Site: brandenburg
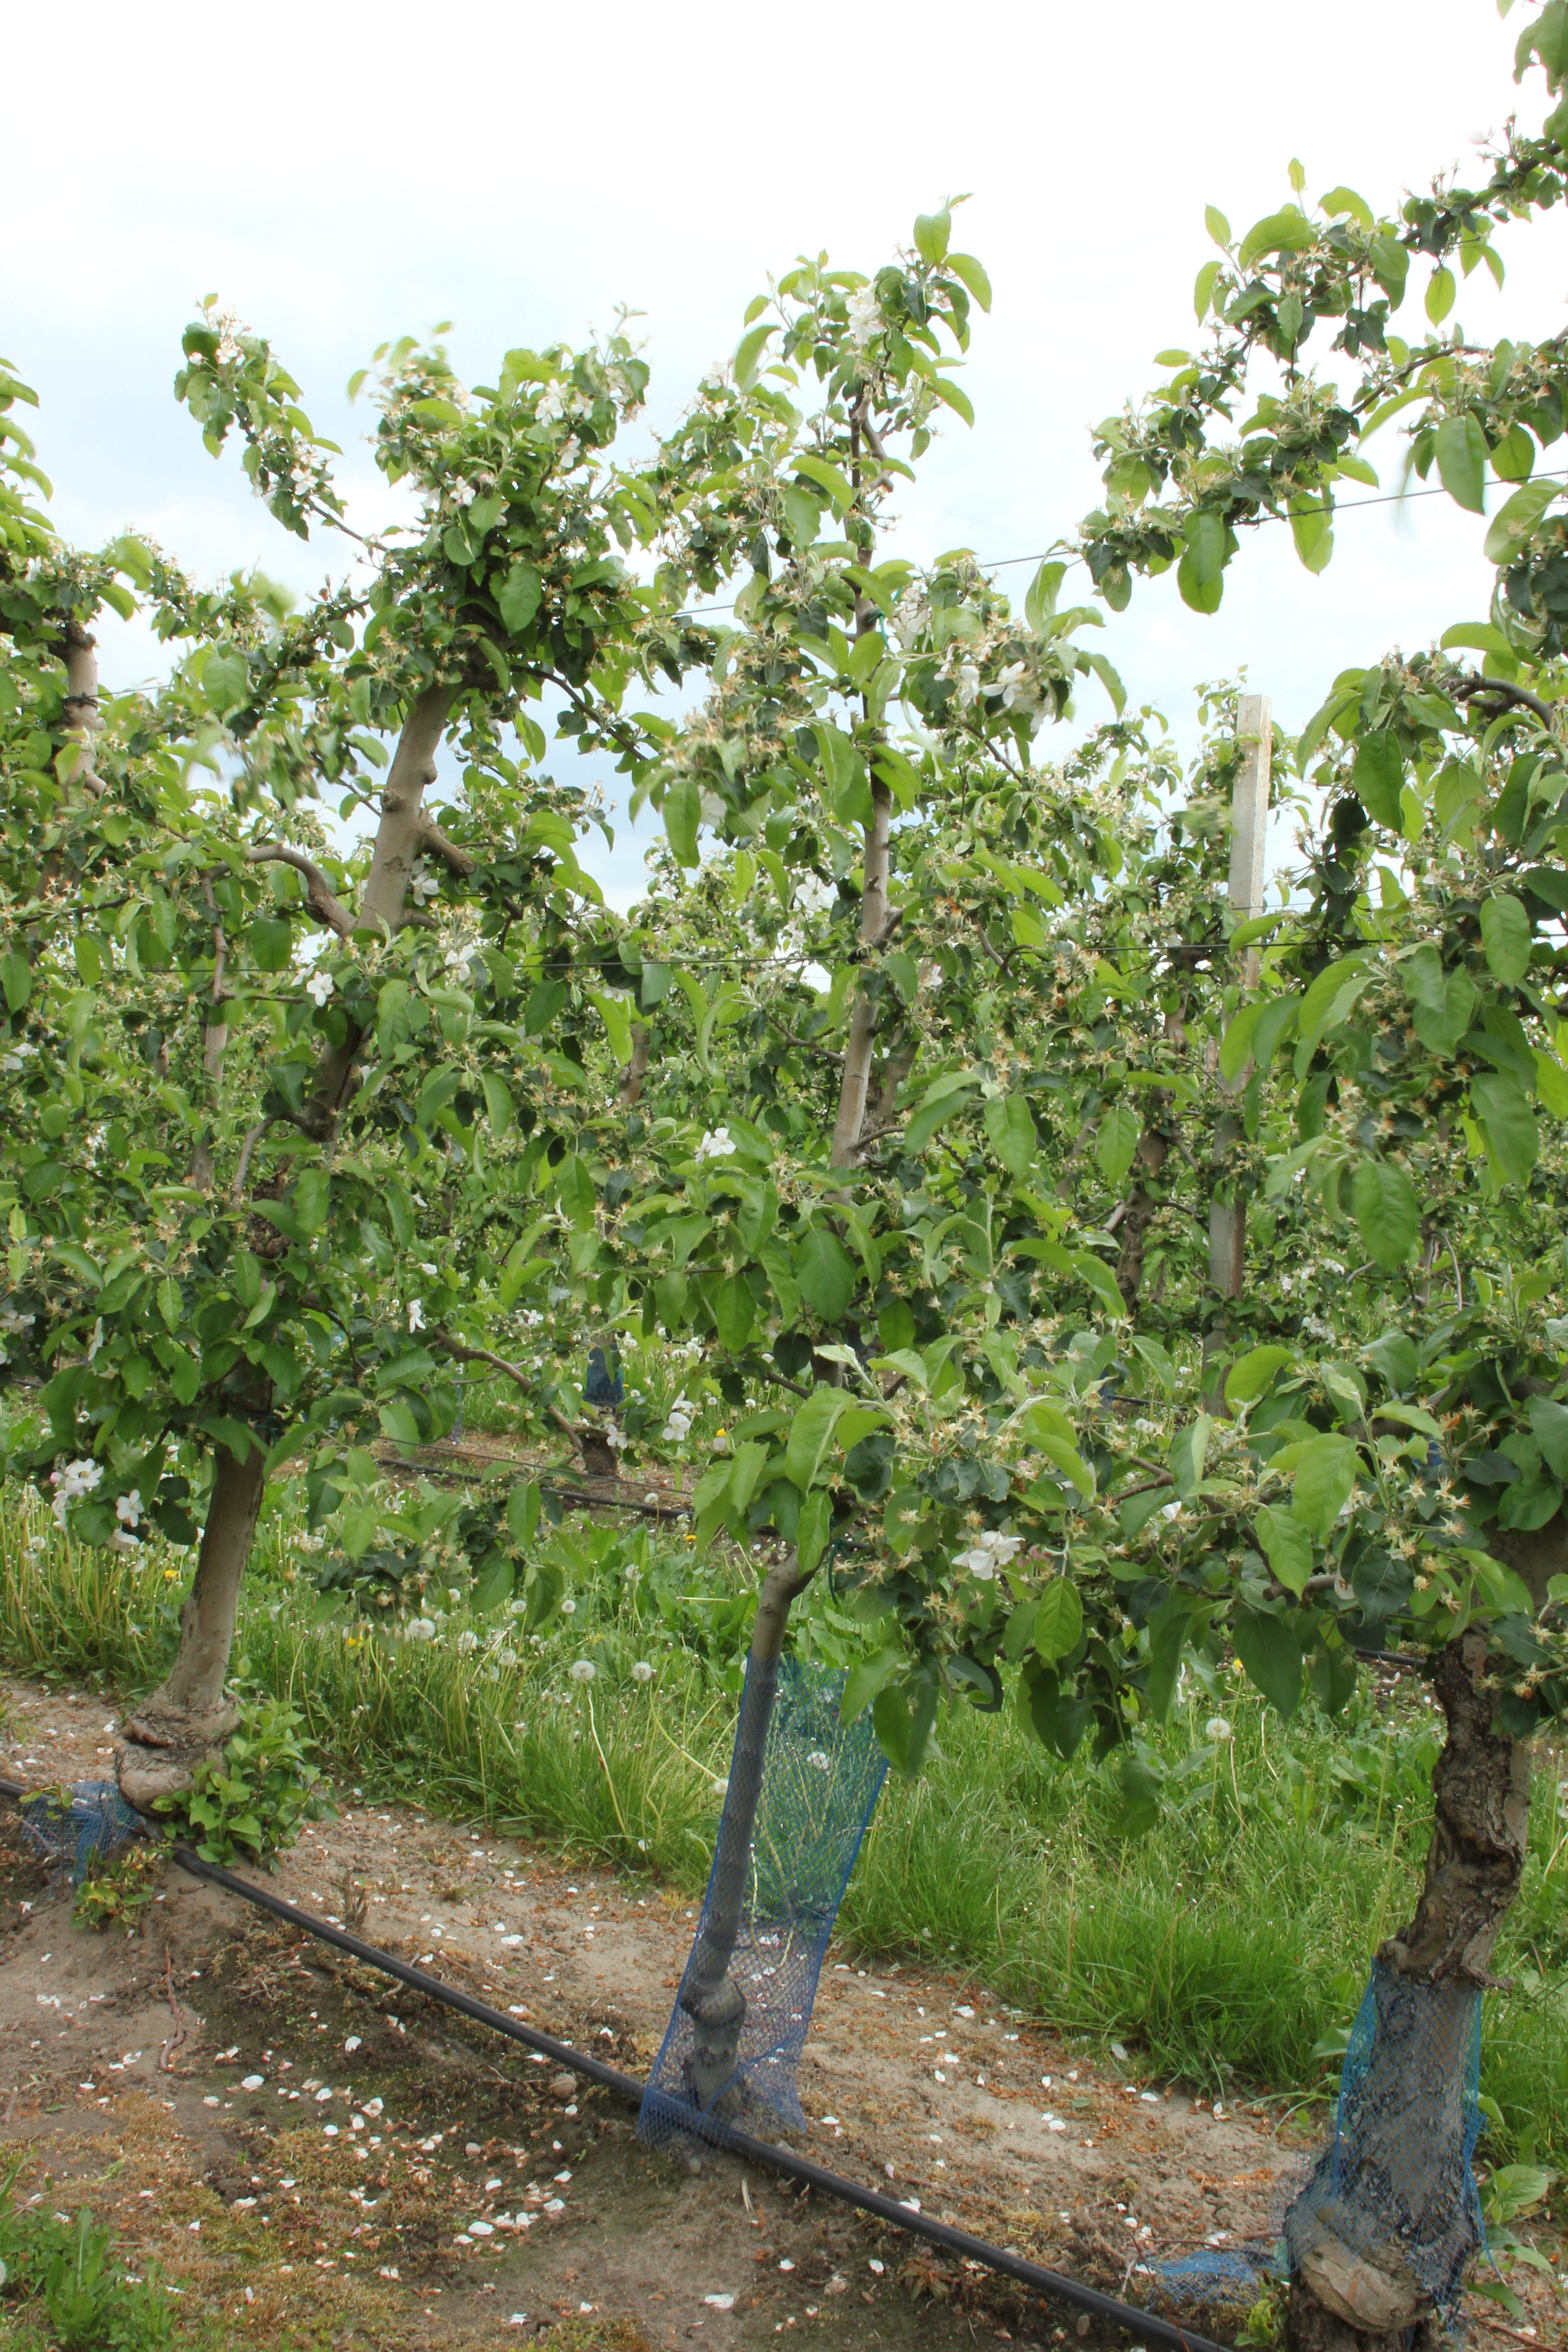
Growth stage (BBCH 67): Flowering